Man Down (film)

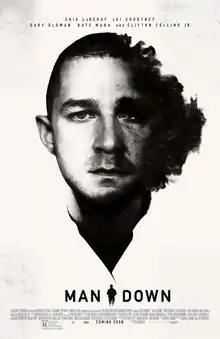
Theatrical release poster

Man Down is a 2015 American war thriller drama film directed by Dito Montiel, written by Adam G. Simon, and starring Shia LaBeouf, Jai Courtney, Gary Oldman, Kate Mara, and Clifton Collins Jr. The film follows a Marine who returns from Afghanistan to find his hometown devastated, and his wife and son missing.